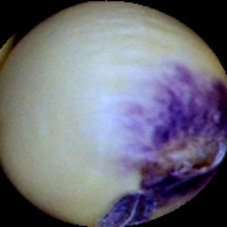
Label: Spotted